Xindian, Xiamen

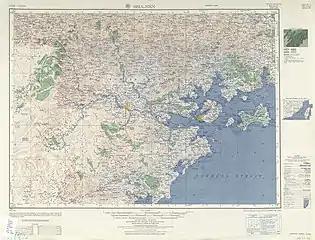
Xindian (labelled as Hsin-tien ) (1954)

In the Second Taiwan Strait Crisis in 1958, Lianhe was one of the areas from which PLA forces shelled Kinmen County, Republic of China (Taiwan).